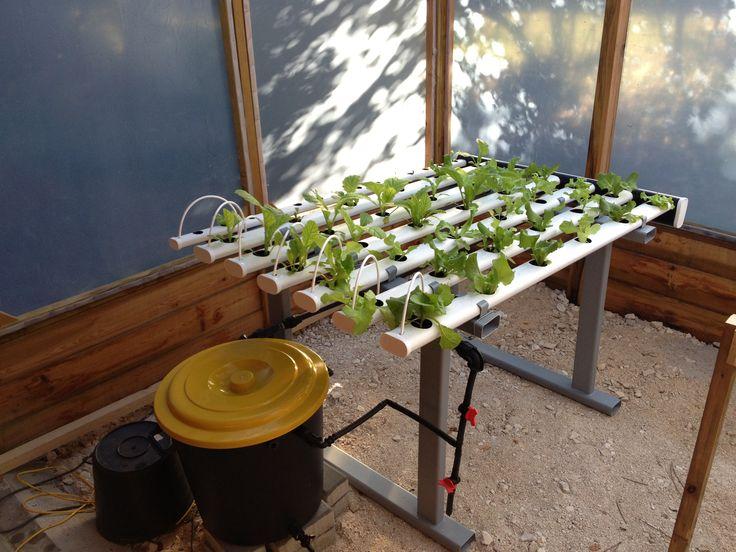
Mfumo wa [cs]hydroponics[cs] wenye mimea ikikuwa kwenye mabomba meupe. Kuna ndoo ya manjano chini ikiwezekana inashikilia  soluhisho, la virutubisha. Mfumo huu umewekwa ndani ya muundo unaofanana na chafu na mwanga wa juu ukipita kwenye paneli za wazi. Yaonekana kuwa njia rahisi na nafuu ya kulima mimea.